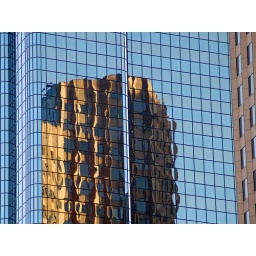
I love the reflections in the glass on this building in downtown Boston.